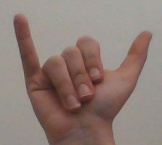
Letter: ya